Pere Marquette Rail-Trail

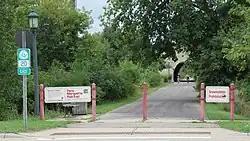
The trail in Clare passing underneath U.S. Route 127

The Pere Marquette Rail-Trail (PMRT) is a rail trail in Michigan occupying a abandoned CSX railroad corridor in Midland County and Isabella County that was once part of the Flint and Pere Marquette Railroad. In 1874, the tracks stretched from Ludington to Flint, transporting supplies to the timber industry in southern Michigan's mills. It is currently a Michigan Rails to Trails Conservancy Hall of Fame trail.